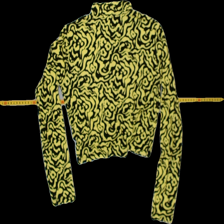
View: back
Type: Shirt
Category: Ladies
Brand: Not Applicable
Colors: Multicolor
Material: 100%viscose
Pattern: Floral print
Cut: Turtle neck, Tight, Cropped
Size: XS
Season: All
Trend: No trend
Stains: No
Price range: <50
Recommended usage: Export